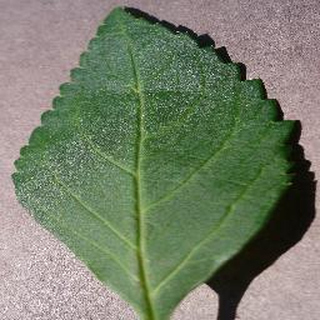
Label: healthy_cherry